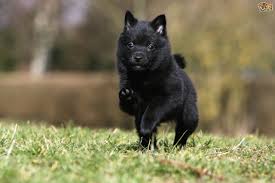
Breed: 201-n000024-schipperke